Milton: A Poem in Two Books

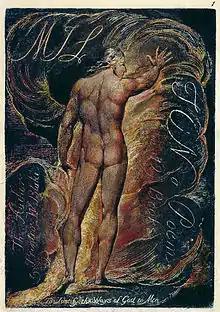
Frontispiece to "Milton". Milton's intention to "justify the ways of God to men" (from "Paradise Lost") appears beneath his depiction by Blake.

Milton: A Poem in Two Books is an epic poem by William Blake, written and illustrated between 1804 and 1810. Its hero is John Milton, who returns from Heaven and unites with the author to explore the relationship between living writers and their predecessors, and to undergo a mystical journey to correct his own spiritual errors.